Love (crater)

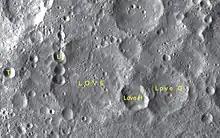
Love and its satellite craters

By convention these features are identified on lunar maps by placing the letter on the side of the crater midpoint that is closest to Love.